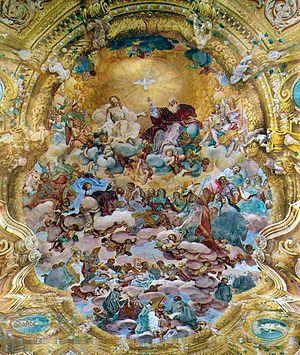
Angelo Innocente Massarotti est un peintre italien du baroque tardif actif principalement à Crémone et Rome.